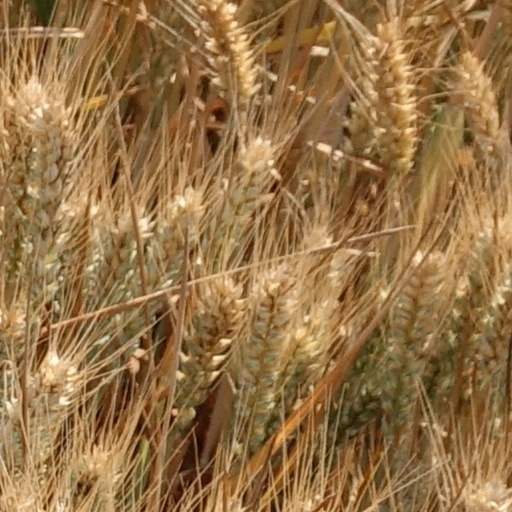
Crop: wheat